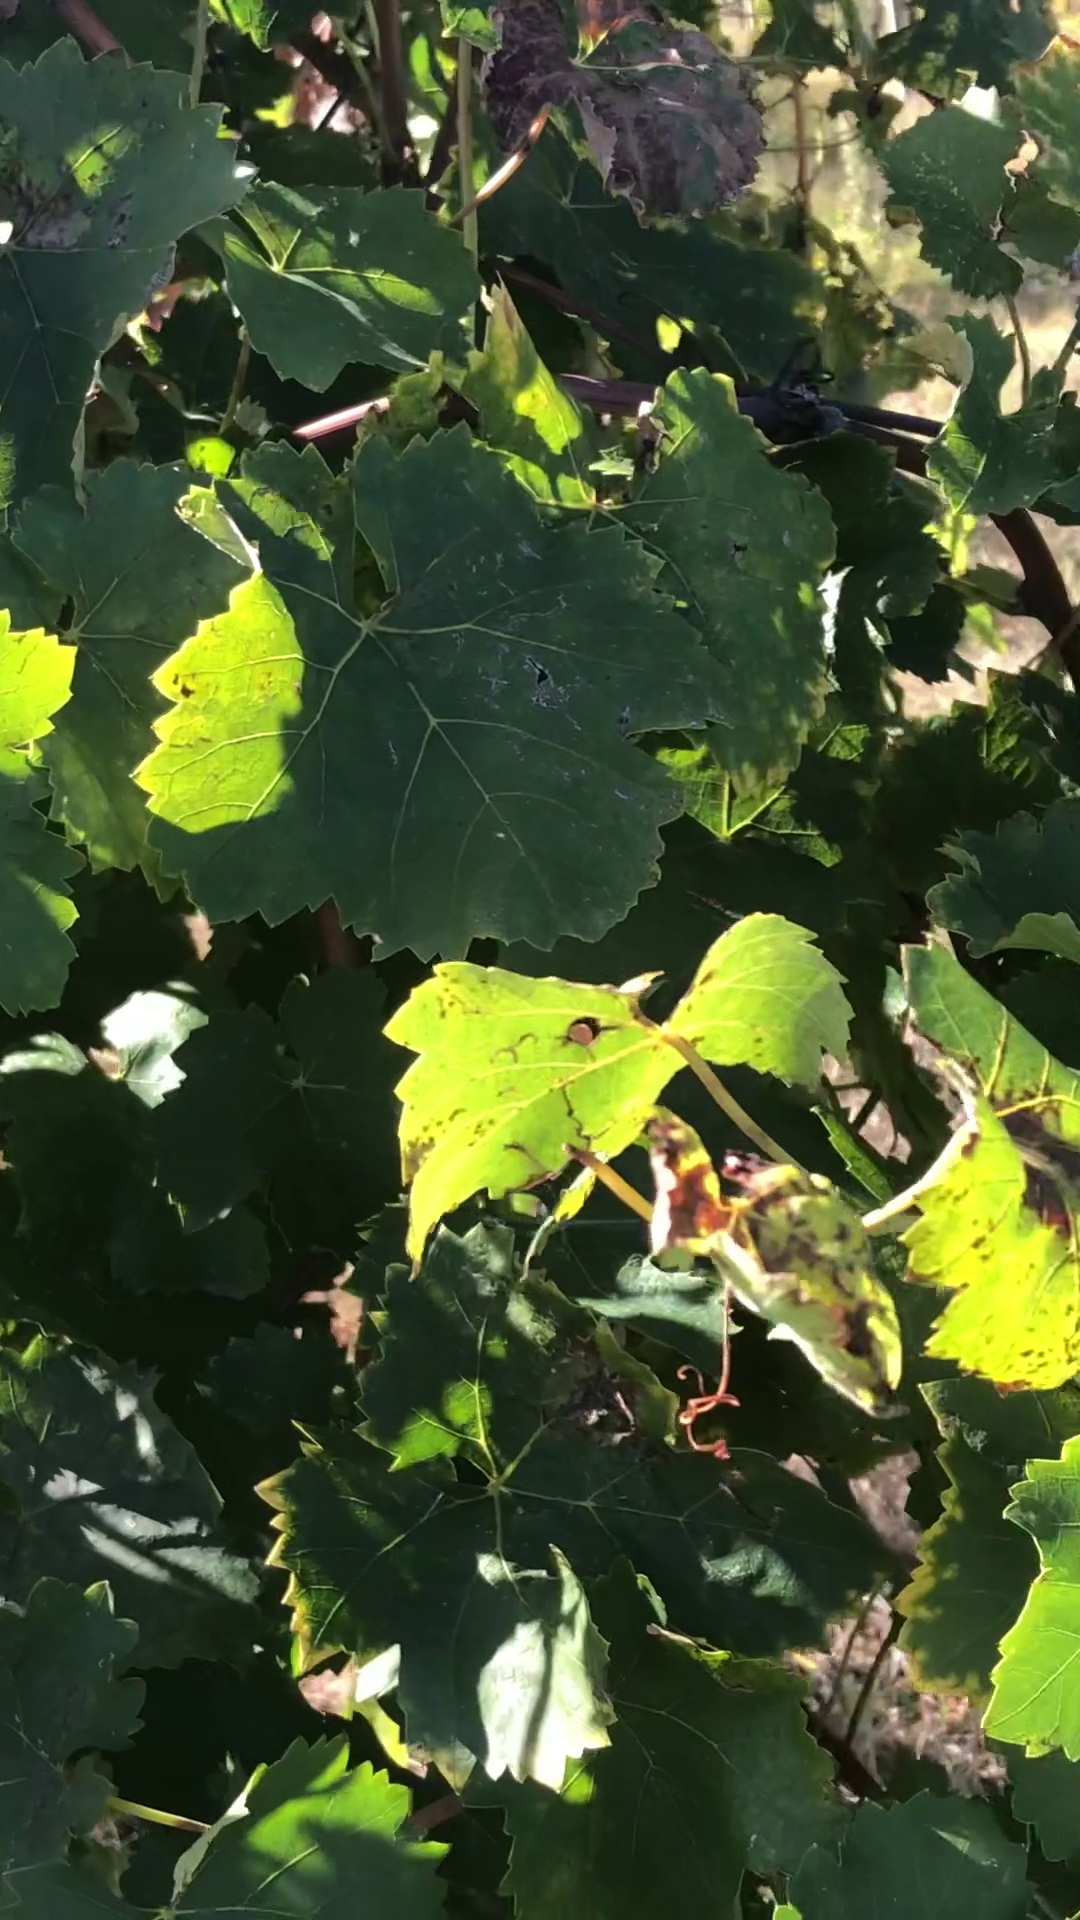
Label: healthy